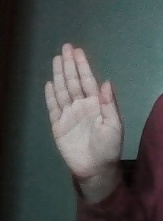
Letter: seen